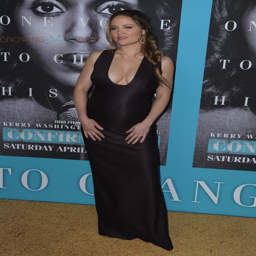
actor at the premiere of confirmation